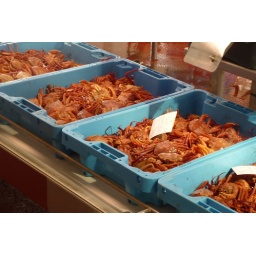
Auction in the fish market